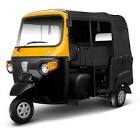
Vehicle type: Auto Rickshaws